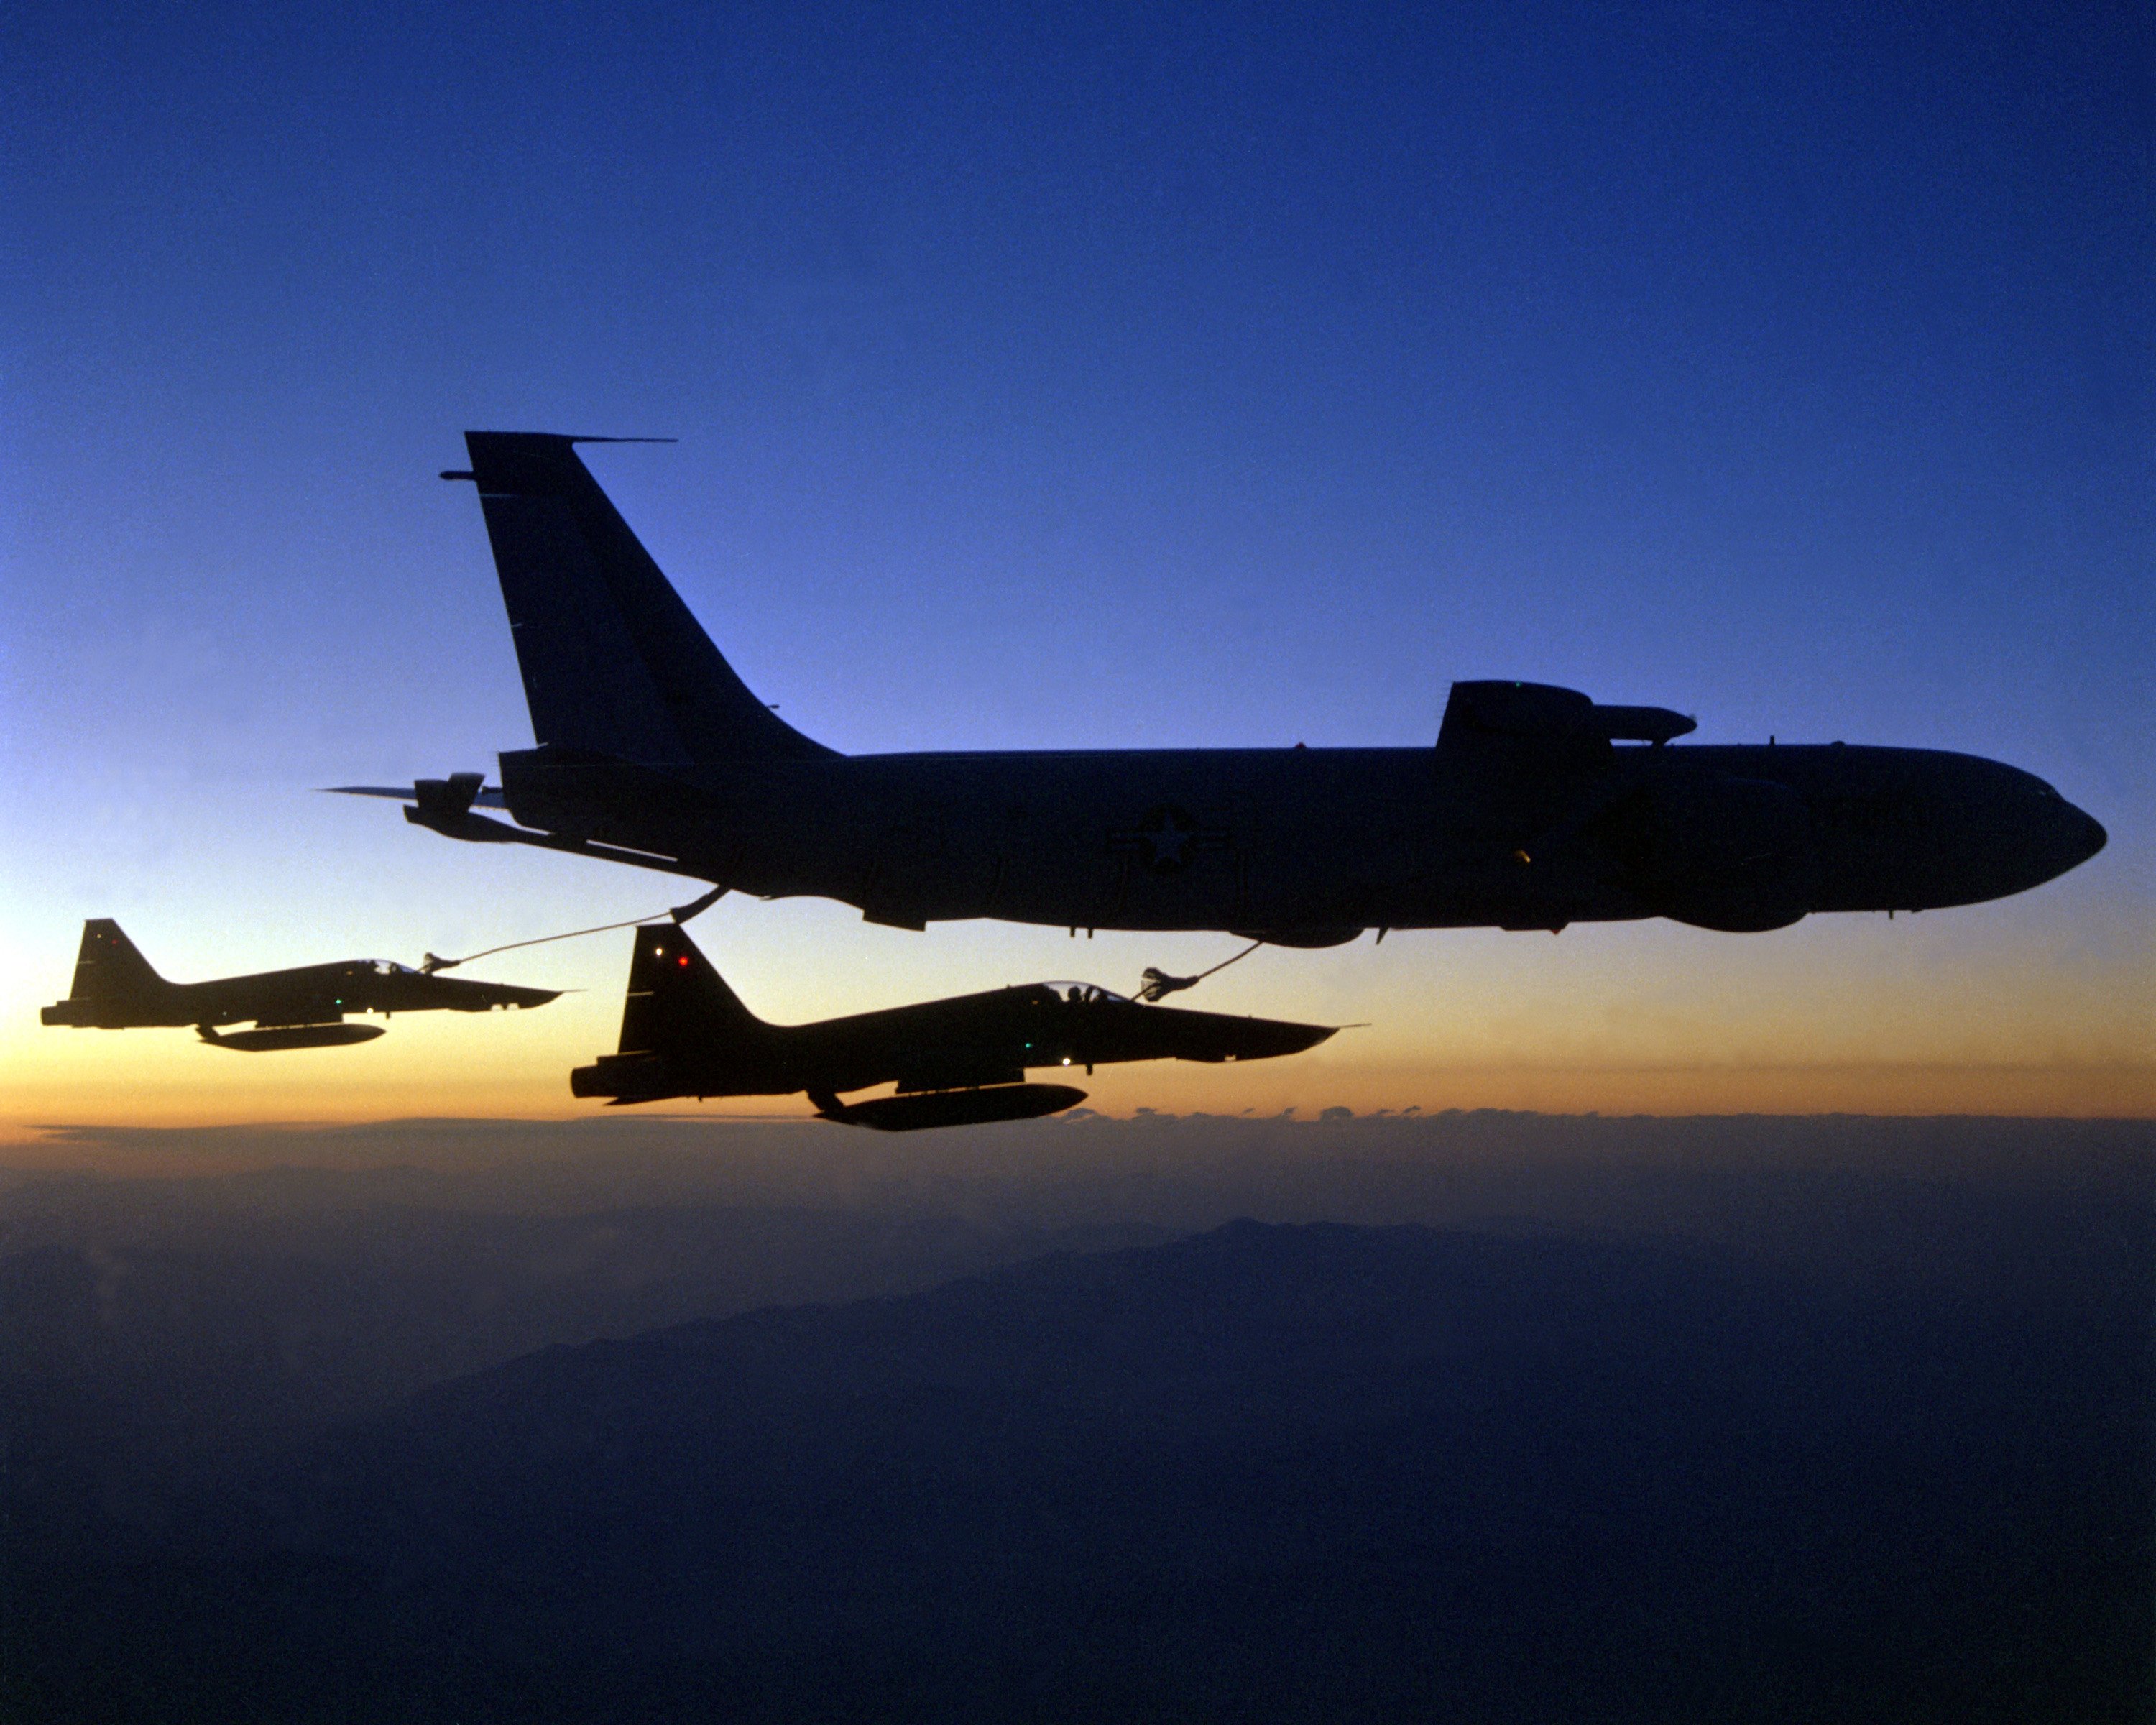
wing, fly, airplane, aircraft, fighter jet, military, jet, army, vehicle, airline, aviation, flight, usa, fight, war, airliner, bomber, boeing, takeoff, defense, air force, jet aircraft, refuel, fighter aircraft, military aircraft, air travel, atmosphere of earth, wide body aircraft